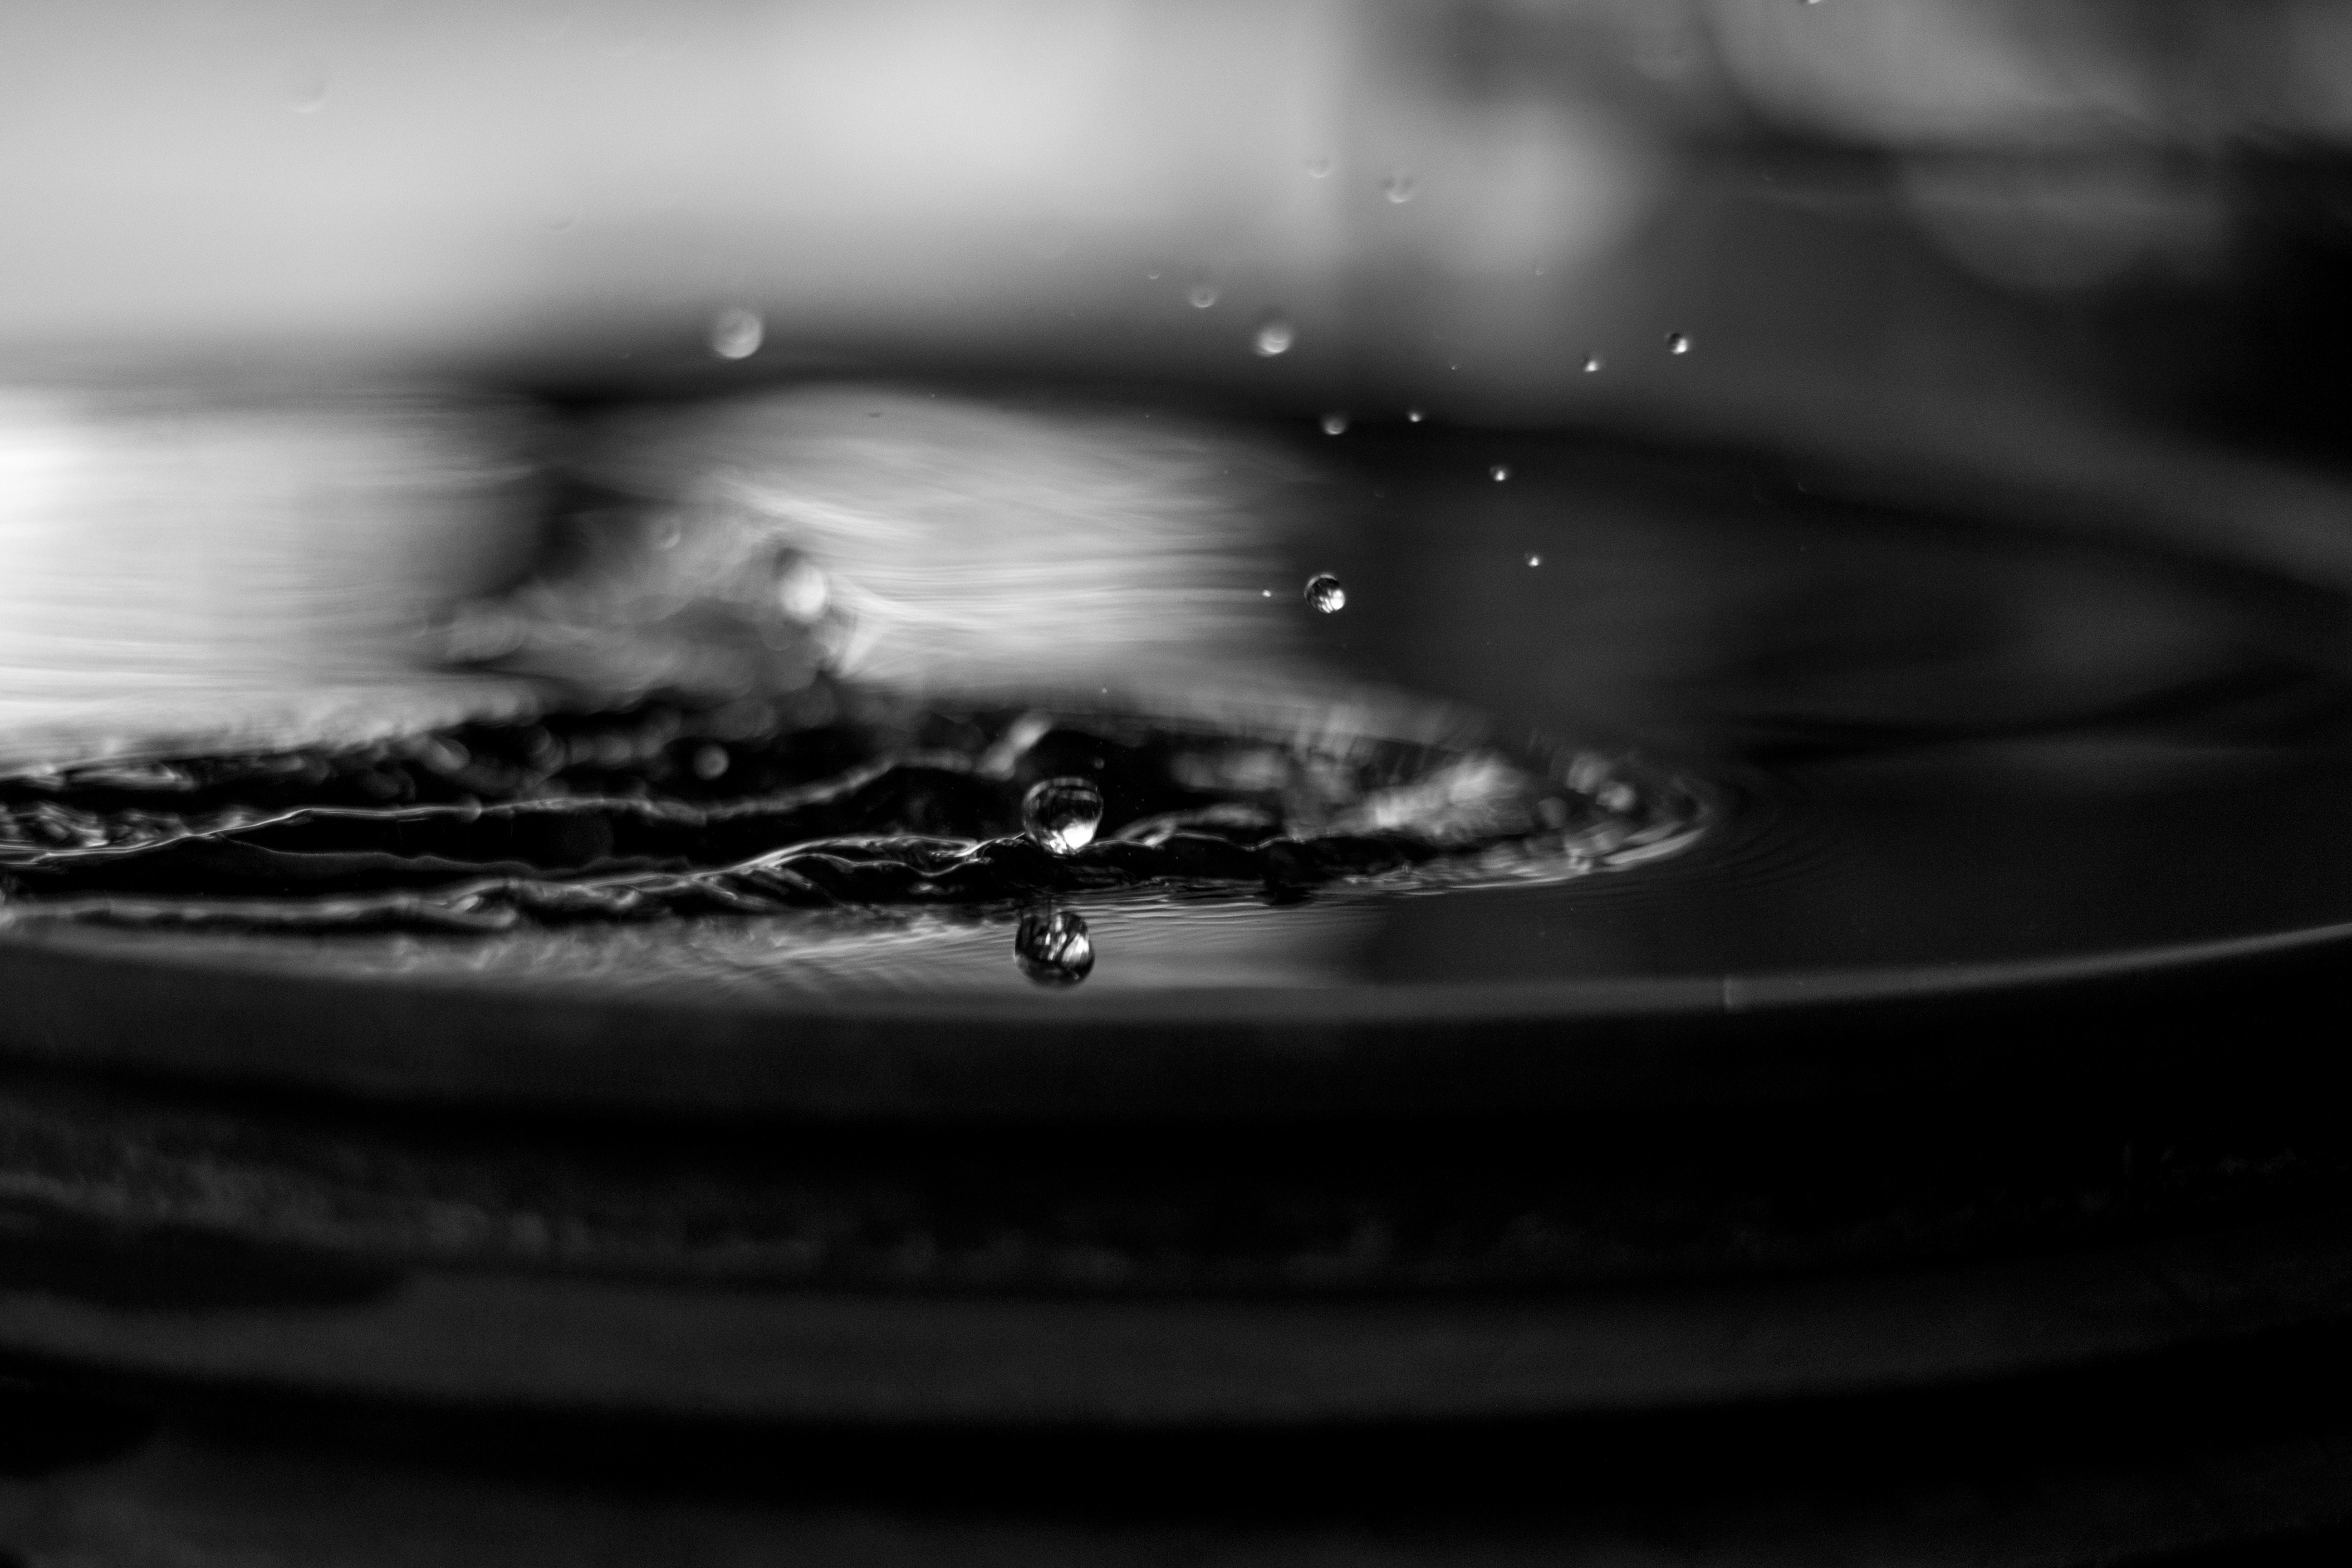
water, drop, black and white, white, photography, reflection, darkness, black, monochrome, close up, macro photography, monochrome photography